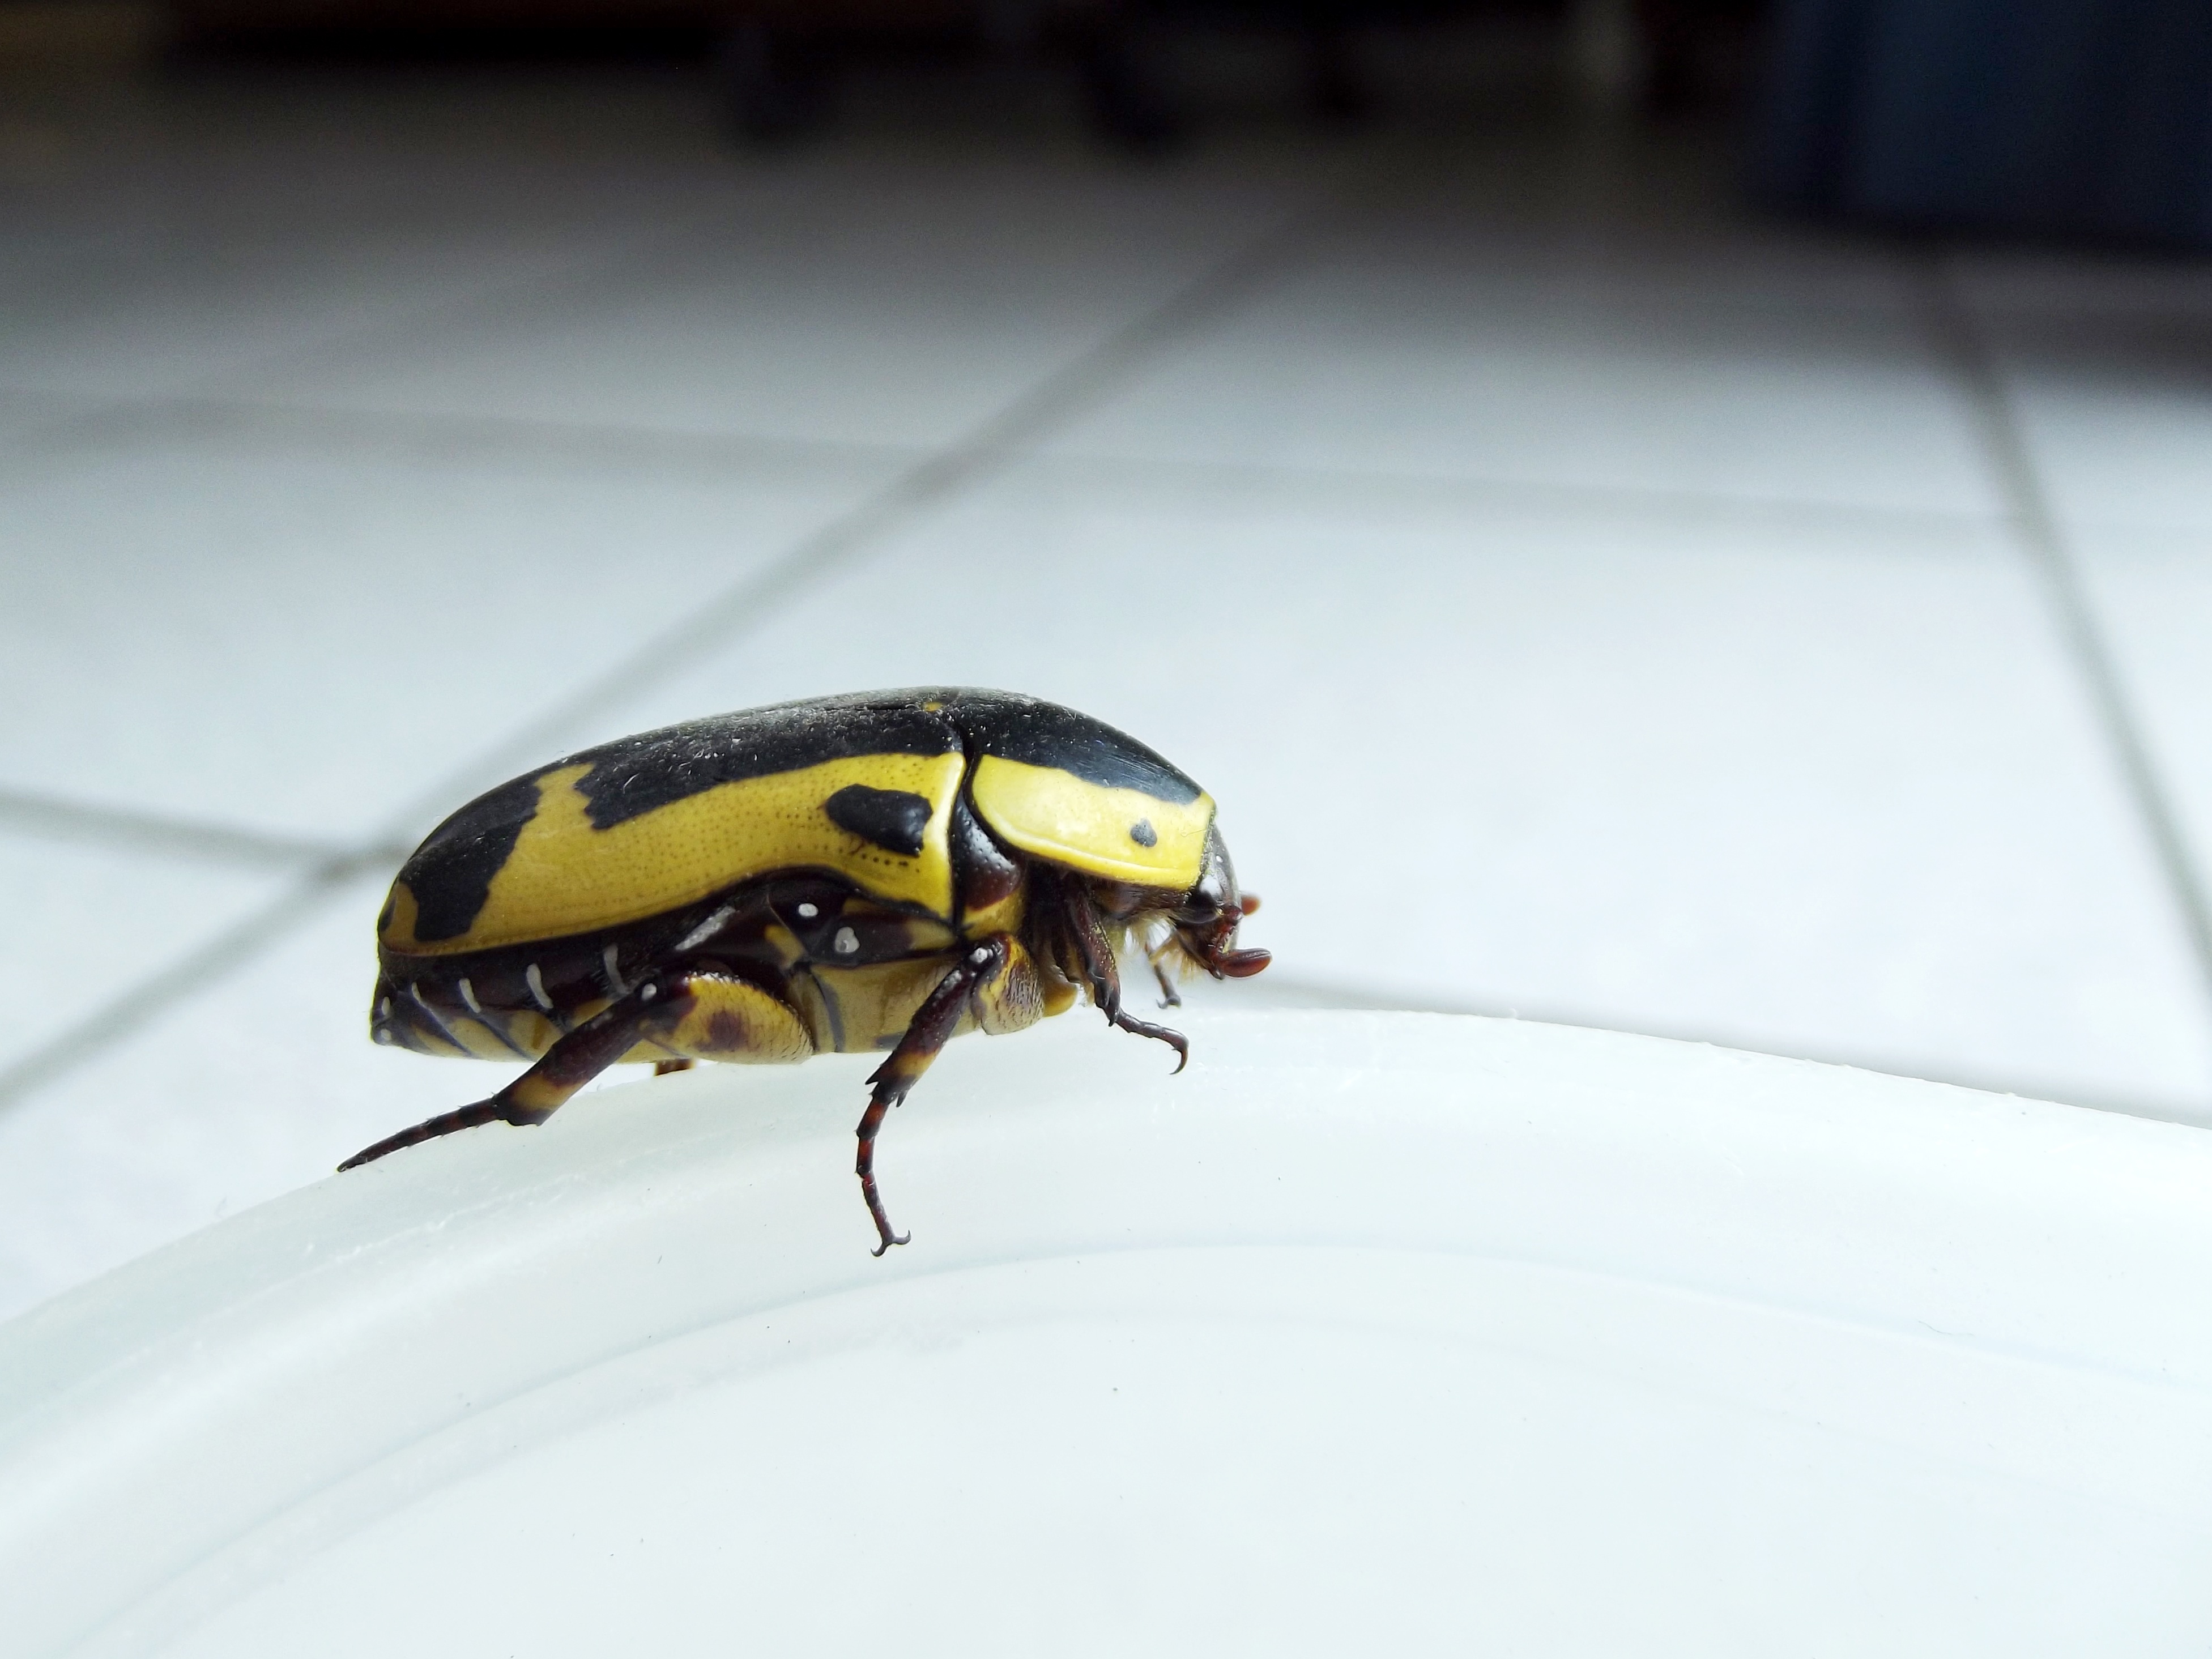
nature, fruit, animal, insect, macro, bug, black, yellow, fauna, invertebrate, close up, big, beetle, macro photography, arthropod, leaf beetle, fruit bug